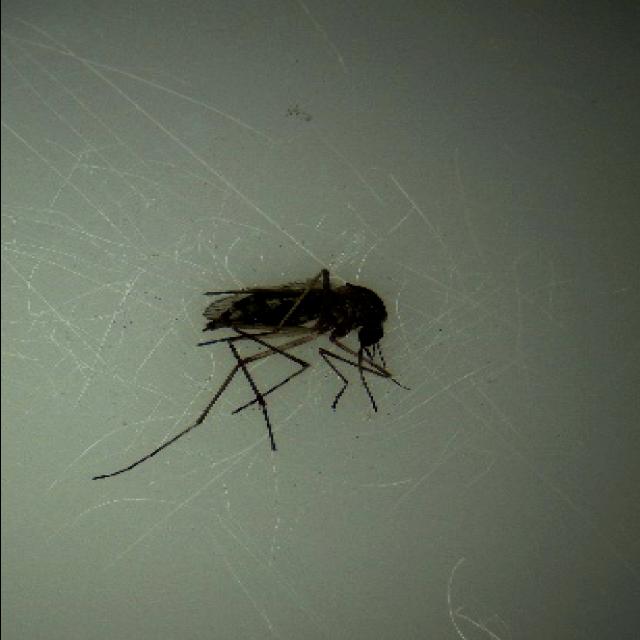
Species: aedes_vexans